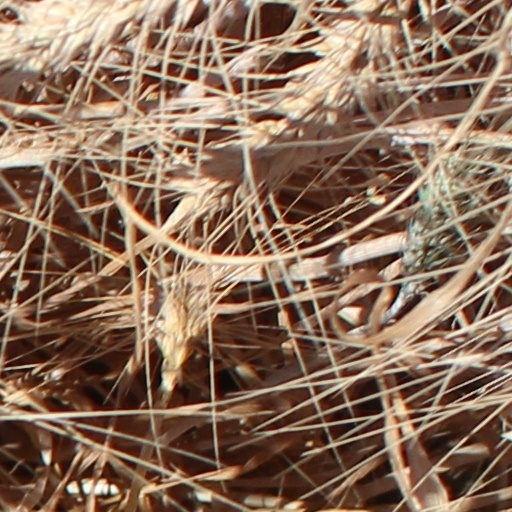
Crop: wheat